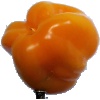
Label: yellow_pepper